The Day the Earth Stood Still

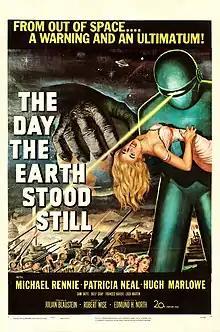
Theatrical release poster

The Day the Earth Stood Still is a 1951 American science fiction film from 20th Century Fox, produced by Julian Blaustein and directed by Robert Wise. It stars Michael Rennie, Patricia Neal, Hugh Marlowe, Sam Jaffe, Billy Gray, Frances Bavier and Lock Martin. The screenplay was written by Edmund H. North, based on the 1940 science fiction short story "Farewell to the Master" by Harry Bates. The film score was composed by Bernard Herrmann. Set in the Cold War during the early stages of the nuclear arms race, the storyline involves a humanoid alien visitor who comes to Earth, accompanied by a powerful robot, to deliver an important message that will affect the entire human race. In 1995, the film was selected for preservation in the United States National Film Registry as "culturally, historically, or aesthetically significant".